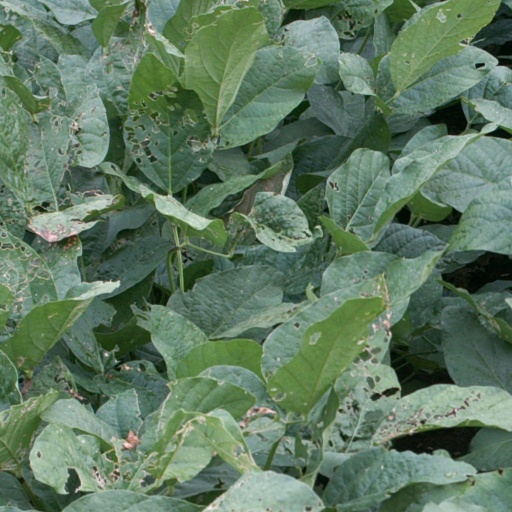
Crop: soybean